January 2005 Iraqi parliamentary election

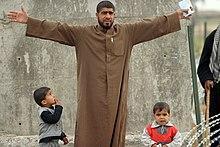
An Iraqi man comes to vote for the first elections in Iraq following the 2003 war

Parliamentary elections were held in Iraq on 30 January 2005 to elect the new National Assembly, alongside governorate elections and a parliamentary election in Kurdistan Region. The 275-member legislature had been created under the Transitional Law during the international occupation. The newly elected body was given a mandate to write a new constitution and exercise legislative functions until the new constitution came into effect. The elections also led to the formation of the Iraqi Transitional Government.